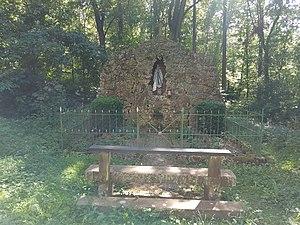
Dittwar est un village allemand de Bade-Wurtemberg près de Tauberbischofsheim.